Chanthaly

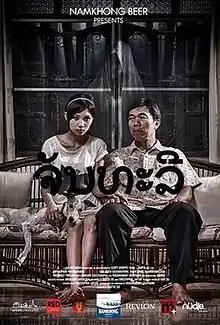
Theatrical release poster

Chanthaly (Lao: ຈັນທະລີ) is a 2012 Lao horror film directed by Mattie Do and written by Christopher Larsen. It is the first horror film to be written and directed entirely in Laos and the first Lao feature film directed by a woman. "Chanthaly" was screened at the 2012 Luang Prabang Film Festival and the 2013 Fantastic Fest. Pop singer Amphaiphun Phimmapunya stars as Chanthaly, alongside Douangmany Soliphanh and Soukchinda Duangkhamchan.